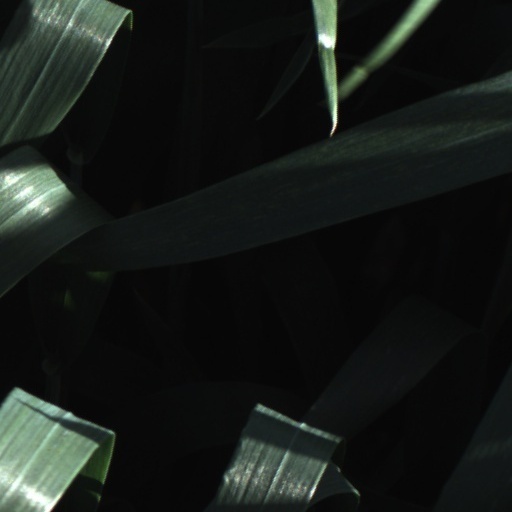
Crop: wheat